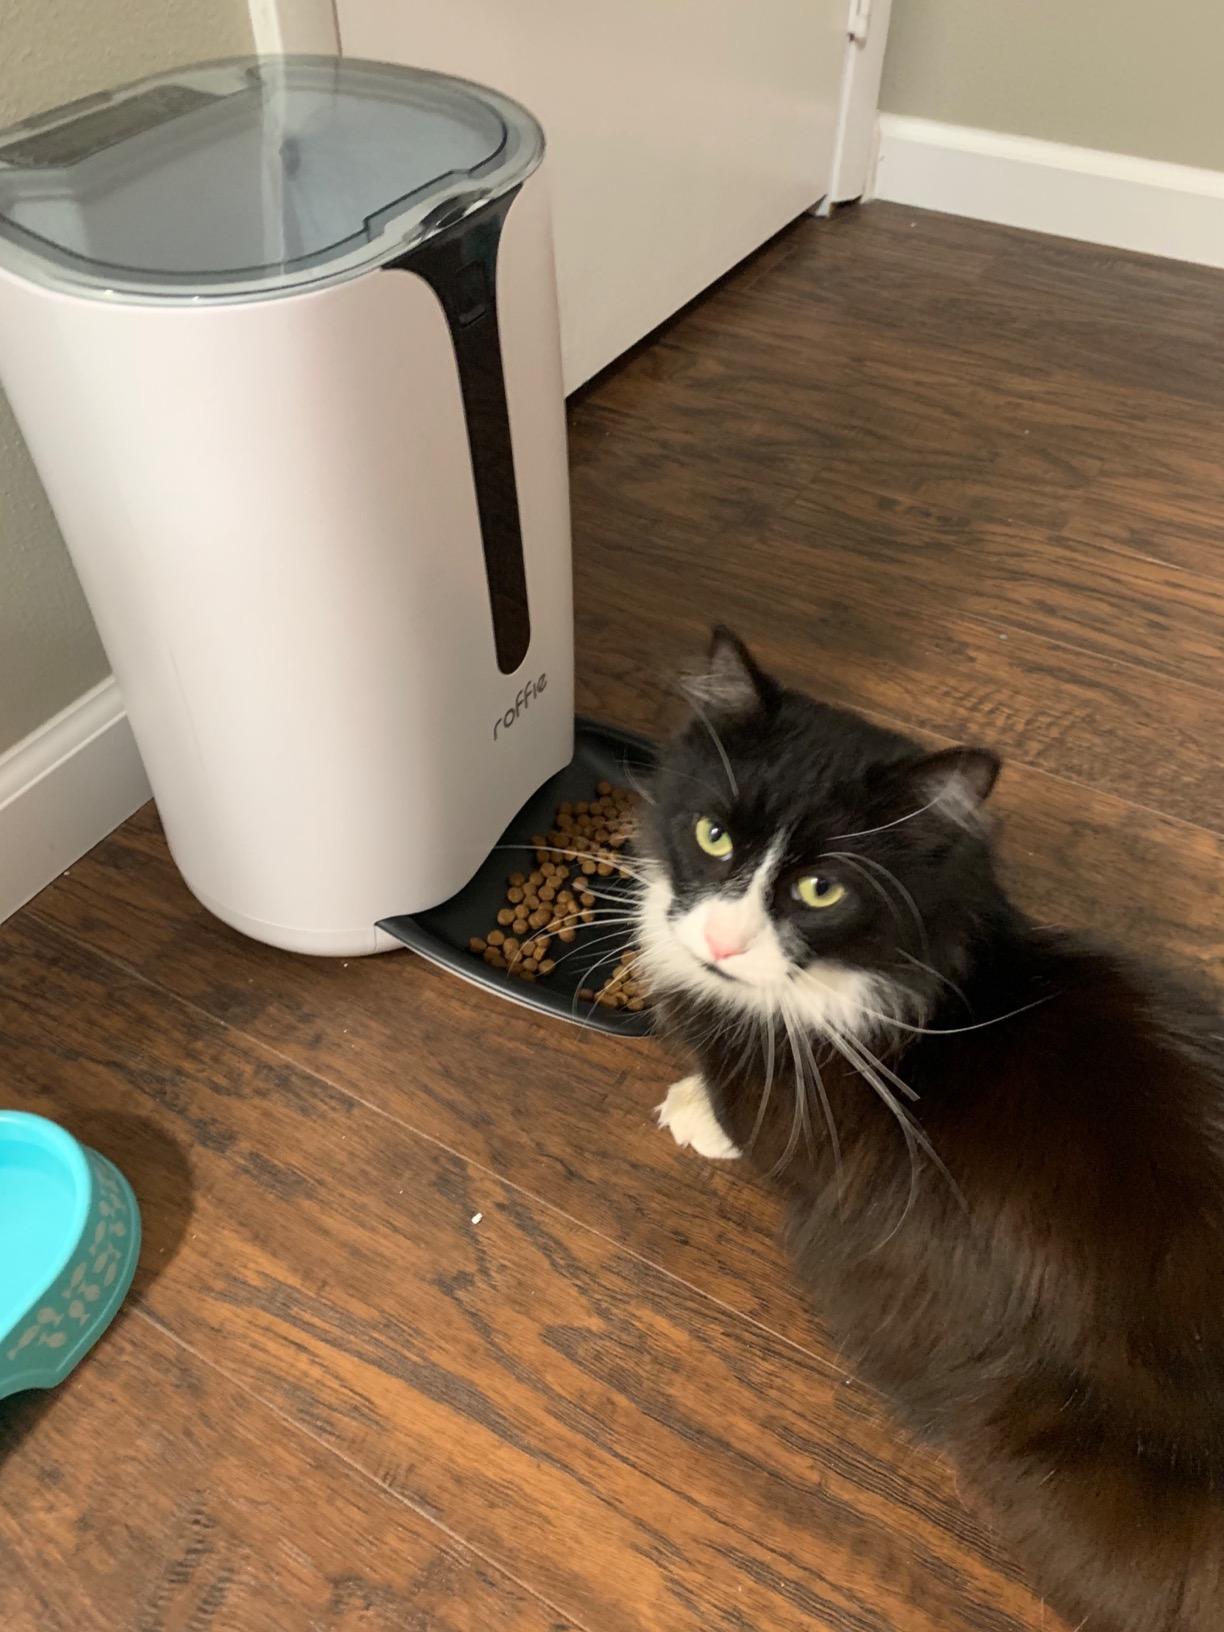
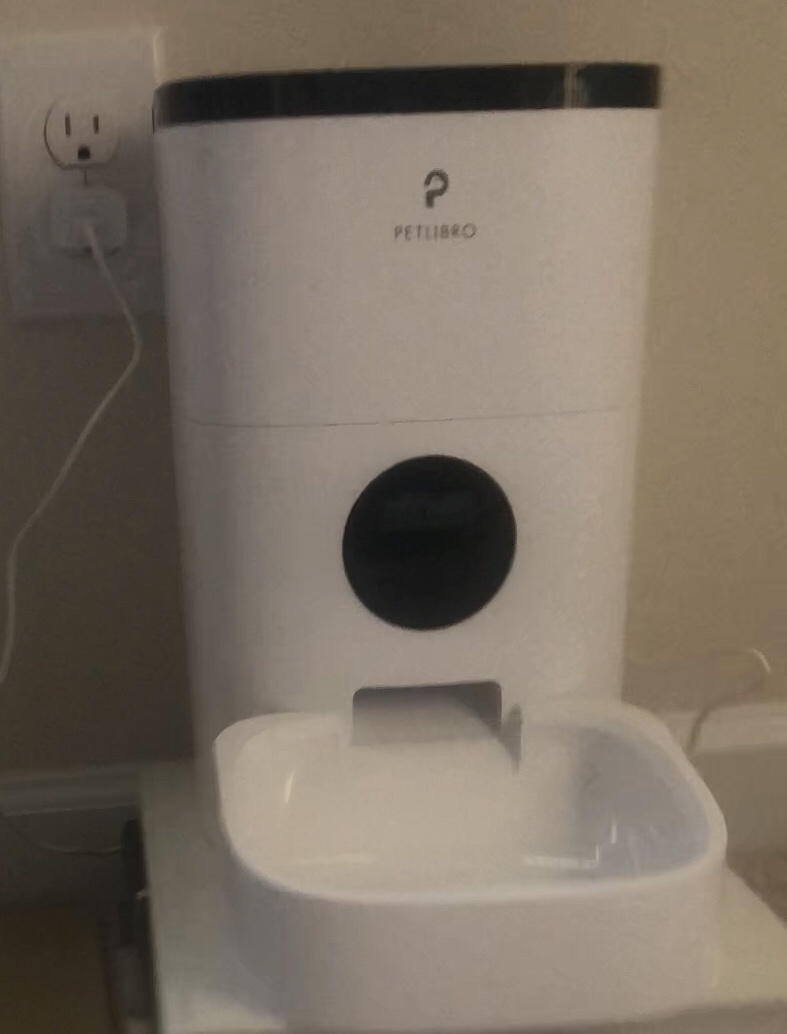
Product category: items_feeder
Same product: no